Tito Valverde

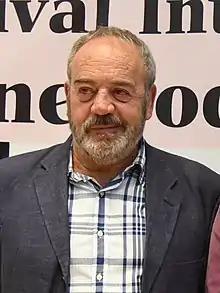
At the FECISO festival in 2017

Fernando García Valverde (born 26 April 1951), better known as Fernando Valverde or Tito Valverde, is a Spanish actor. Born in Ávila, he became very popular to a television audience for his performance as Pepe in the 1995 comedy television series "Pepa y Pepe". He has later starred as Gerardo Castilla in the television series "El comisario".